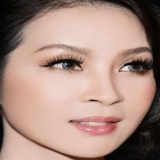
diễn viên Thanh Mai